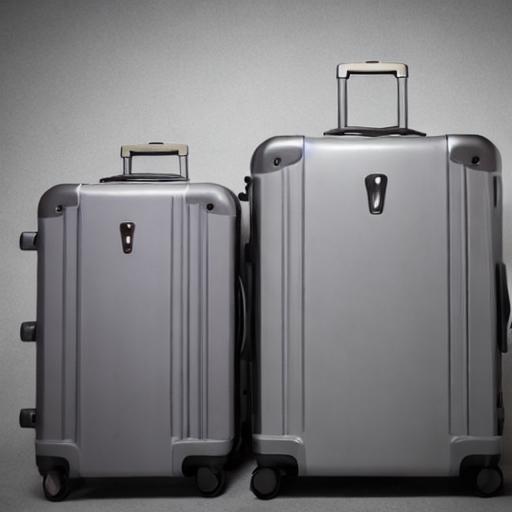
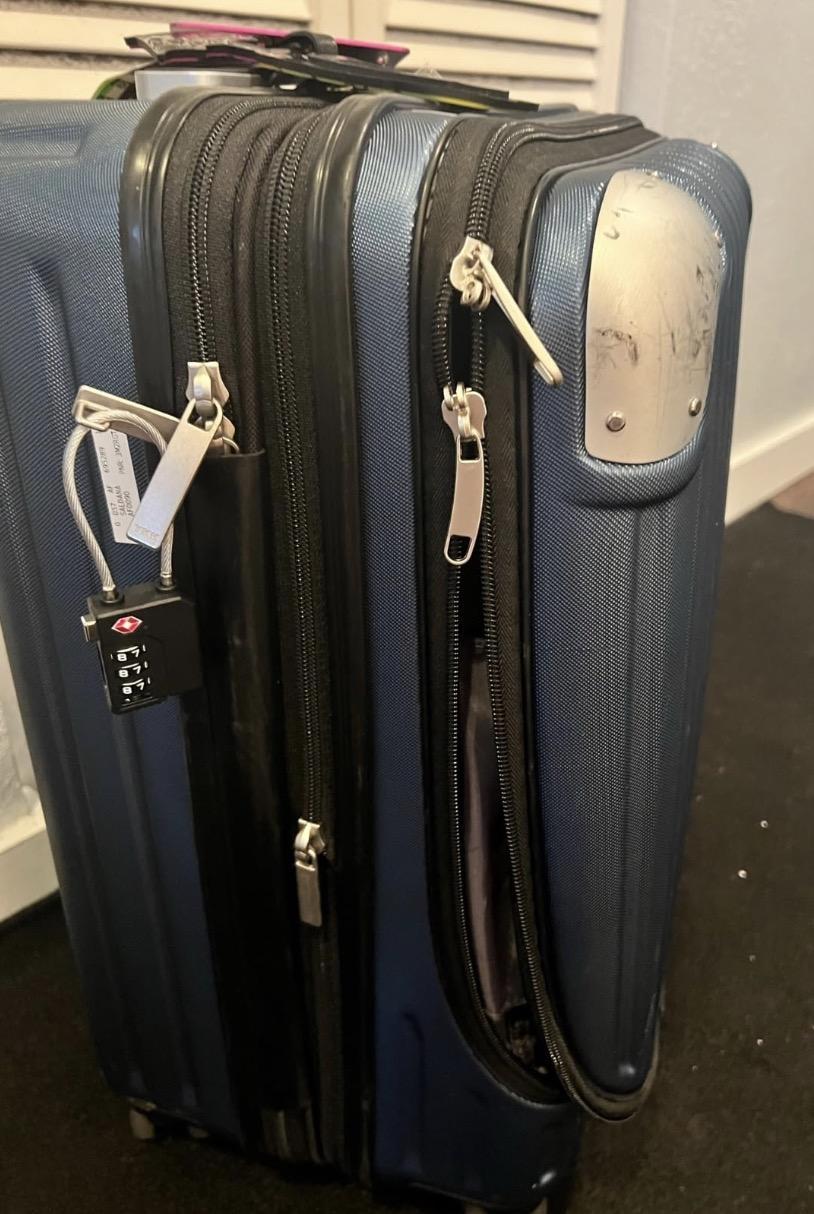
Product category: items_tea
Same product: no